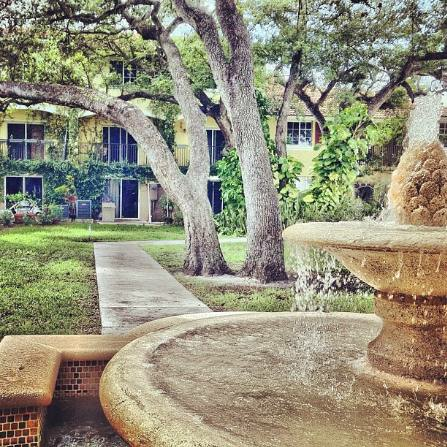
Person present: No